Islamic Republic of Afghanistan

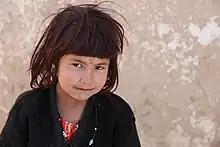
A young Afghan girl in Qalat pictured by the 116th Infantry Battalion before receiving school supplies in 2011

As of 2013, 8.2 million Afghans attended school, up from 1.2 million in 2001. 3.2 million girls attended school in 2013, up from fewer than 50,000 in 2001. 39% of girls were attending school in 2017 compared to 6% in 2003. In 2021, a third of students at university were women and 27% of members of parliament were women. The literacy rate in 2021 has risen from 8% to 43% since 2001. In 2018, UNICEF reported that 3.7 million children between the ages of 7 and 17, or 44 percent, were not attending school.